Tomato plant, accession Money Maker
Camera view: horizontal (90 deg, fisheye); turntable rotation: 0 degrees
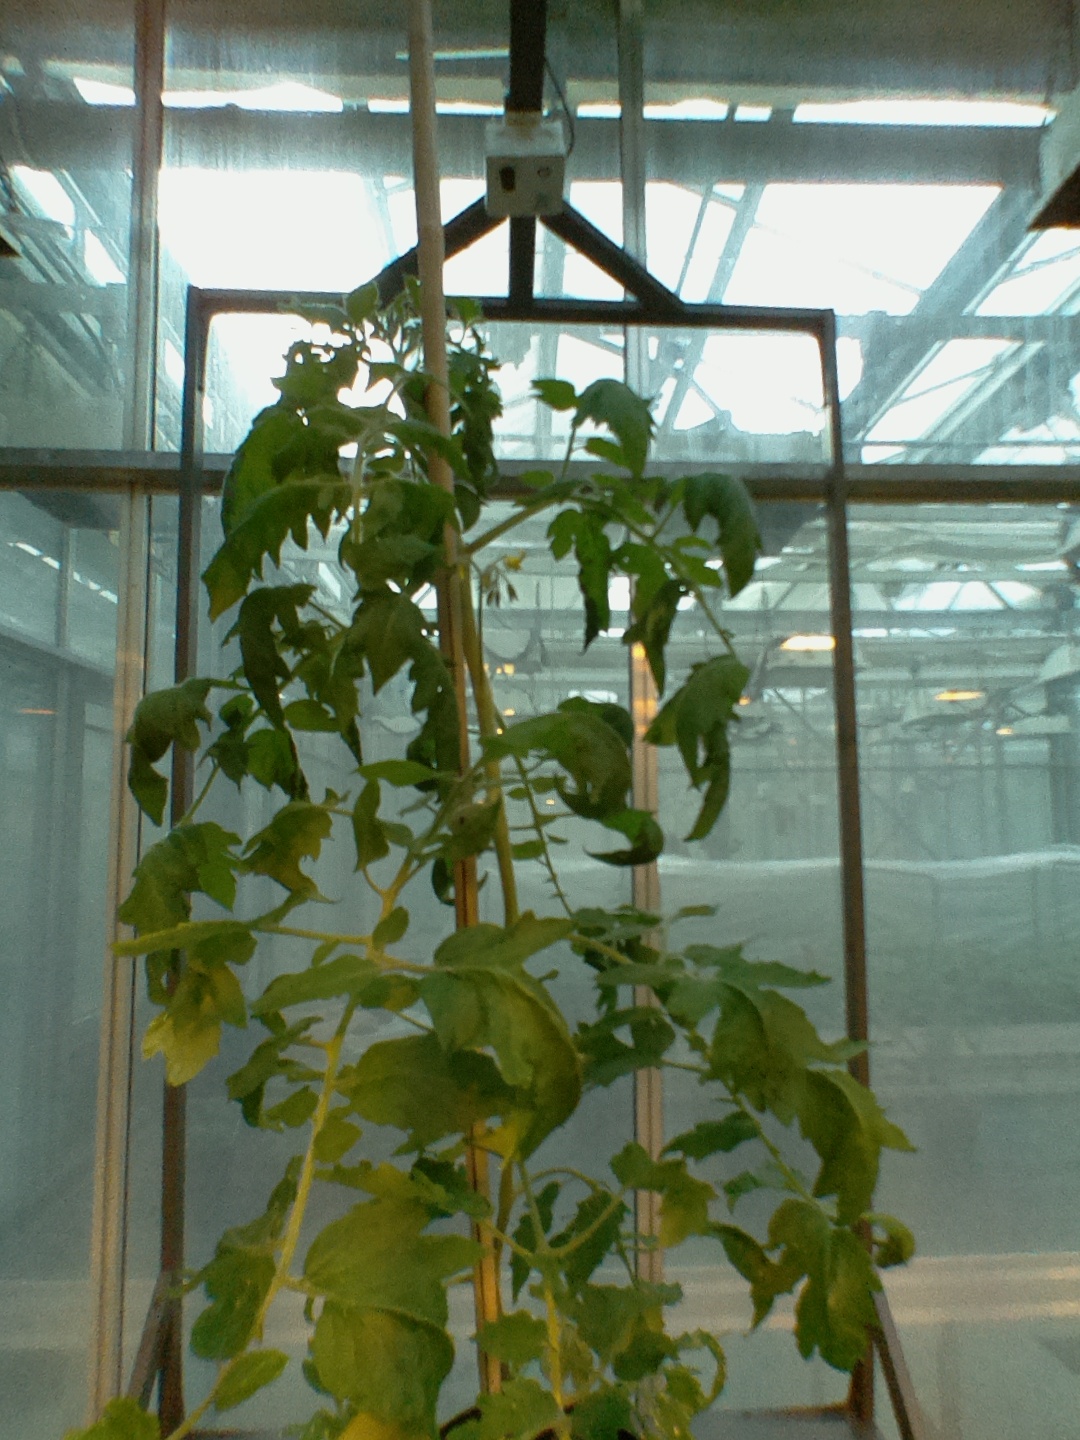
BBCH growth stage 65: Full flowering, 50%-60% of flowers open, first petals falling